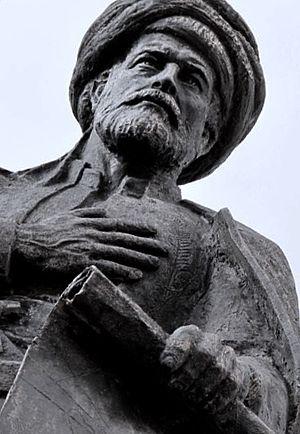
Piri Ibn Haji Mehmed, surnommé Piri Reis, est un capitaine puis amiral ottoman au XVIᵉ siècle, probablement né à Karaman.